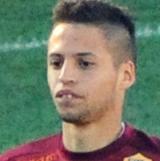
Age: 18